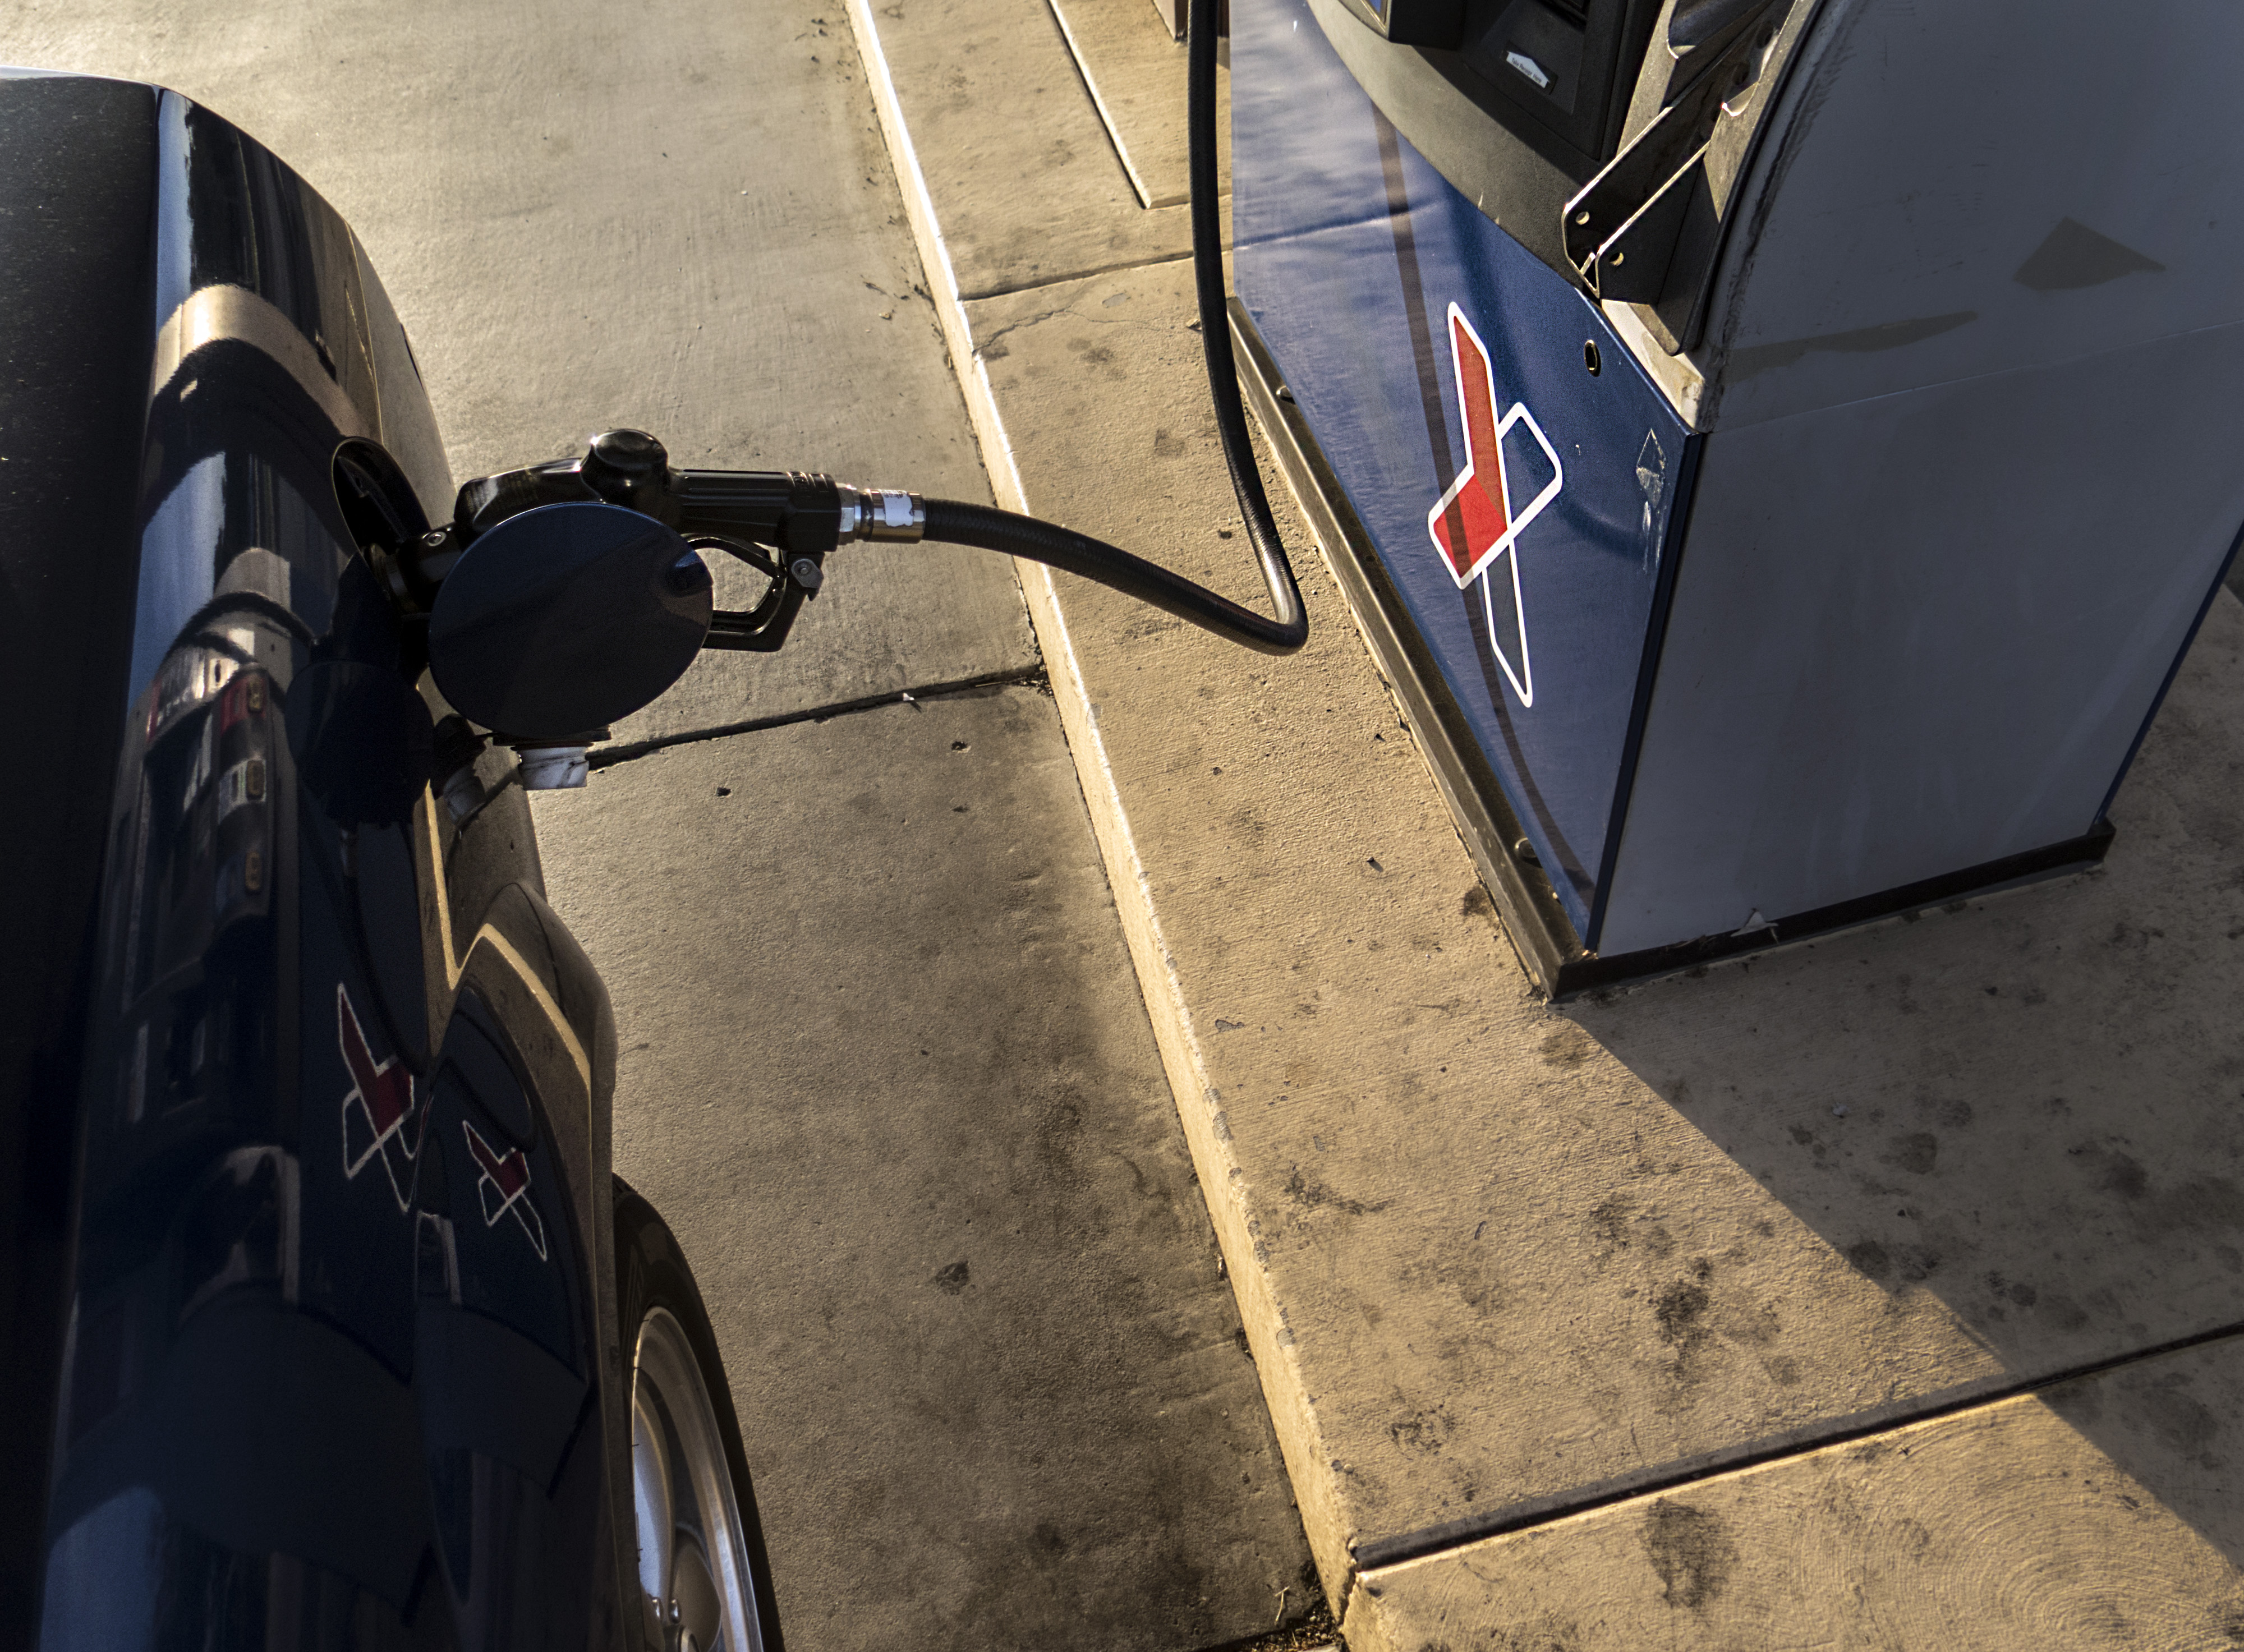
wheel, bicycle, transportation, vehicle, blue, black, tire, stock, gasoline, gasstation, oil, fuel, carbon, fordmustang, fillingstation, refueling, exchange, automotive tire